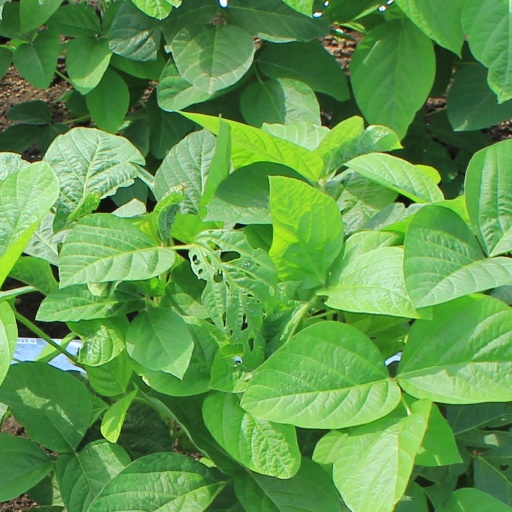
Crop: soybean